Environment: lab
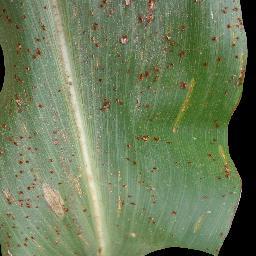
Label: common_rust